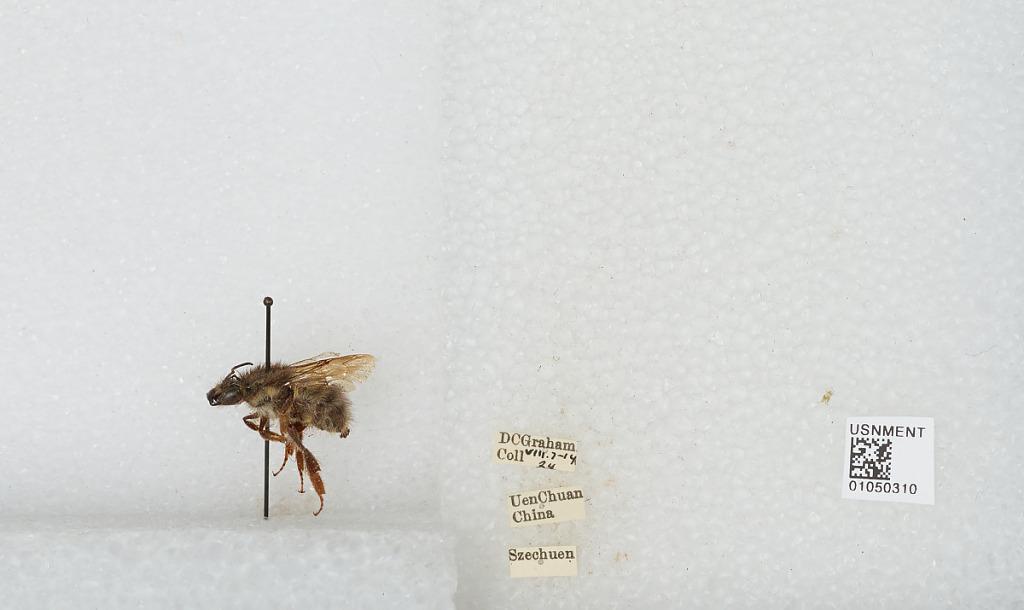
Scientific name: Bombus sp.
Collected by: D. Graham
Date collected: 1924-8-7
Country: China
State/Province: Sichuan
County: Wenchuan Xian
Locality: Wenchuan